Oscar Gill House

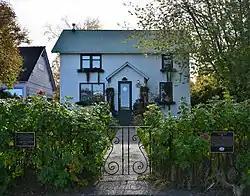

The Oscar Gill House is a historic house at 1344 West Tenth Avenue in the South Addition neighborhood of Anchorage, Alaska. It is one of Anchorage's oldest buildings. It is a two-story wood-frame structure, three bays wide, with a side gable roof. The bays are asymmetrically arranged, with a single-window bay on the right and a double-window bay on the left. The center bay is taken up by a projecting gable-roofed vestibule, in which the door is slightly off-center. The house's modest Craftsman style includes extended eaves with exposed rafter ends, and it has retained original interior flooring and woodwork. The house was built in 1913 by Oscar Gill in the (now ghost) town of Knik at the head of Knik Arm. When Anchorage was established in 1916, Gill had the house barged across the inlet, and it stood at 918 West Tenth Avenue for many decades. The house was removed from that site in 1982 to accommodate expansion of the Anchorage Pioneer Home, one of many historic houses throughout downtown Anchorage which fell victim to a real estate and building boom that intensified in 1982 and 1983. Unlike other similar structures, most of which spent years in storage on municipally owned land but were eventually demolished, this house was spared. It sat on a vacant lot on P Street, across from the western end of the Delaney Park Strip, for approximately a decade and a half before being moved to its present location. The house has been operated as a bed and breakfast establishment since that time.